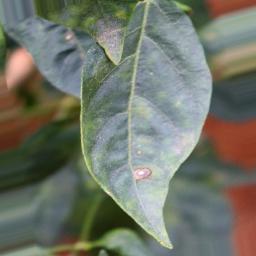
Label: cercospora